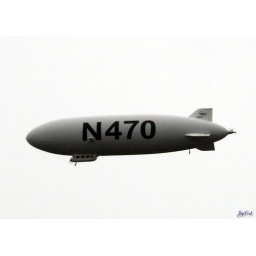
This beauty is flying around over here for about a week. The N470 is a new road that's being constructed.